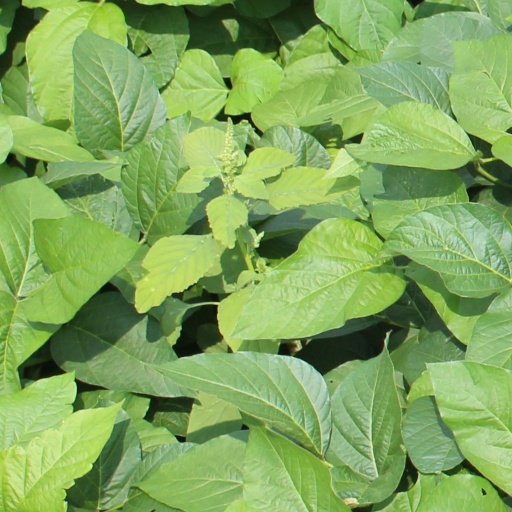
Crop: soybean